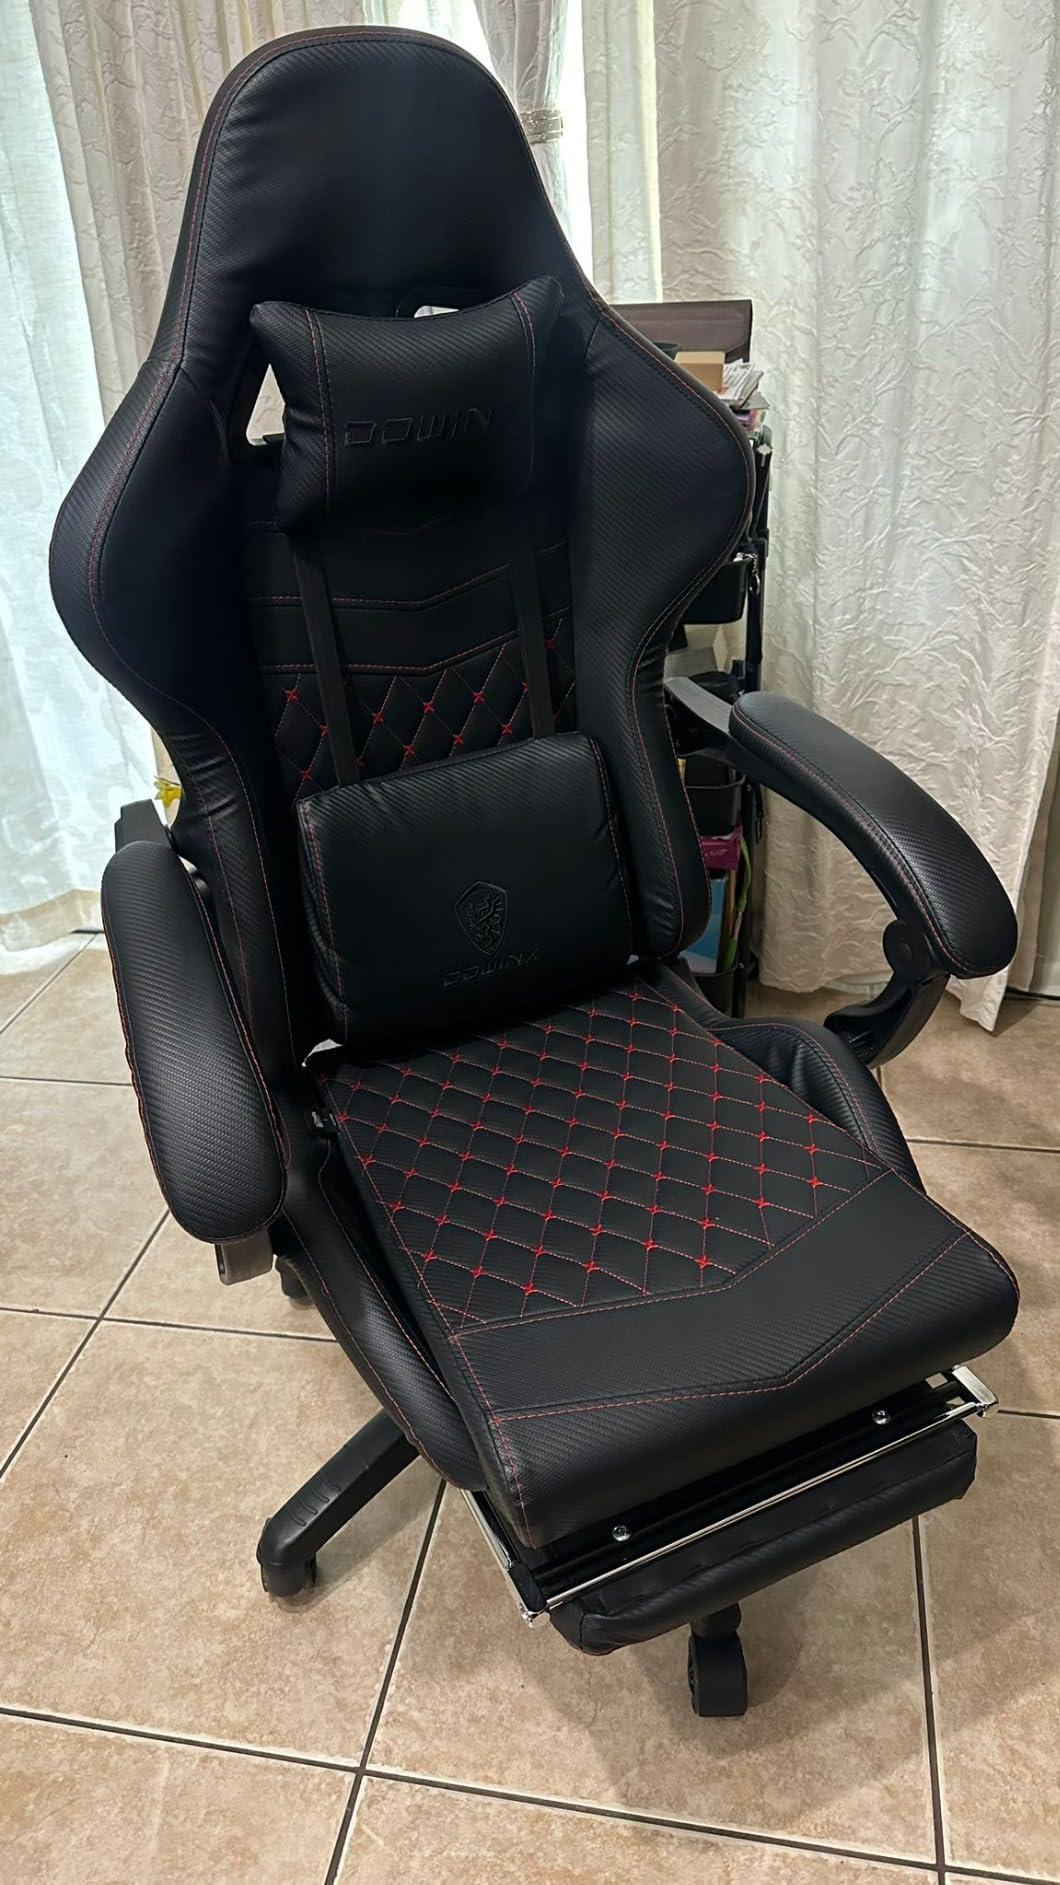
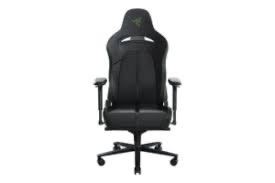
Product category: items_chair
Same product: no